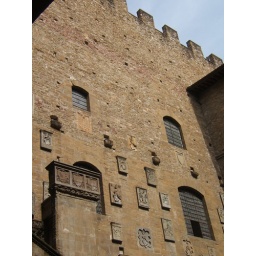
Inside walls of a castle in Florence. Donatello's &amp;quot;David's&amp;quot; are in this castle! Awesome.